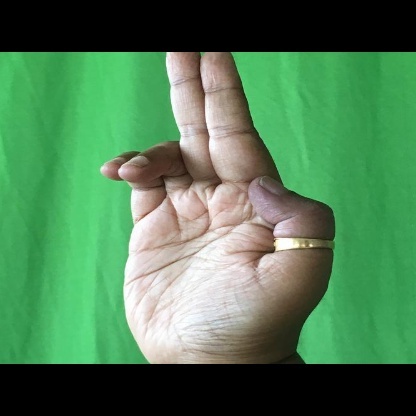
Mudra: Ardhapathaka